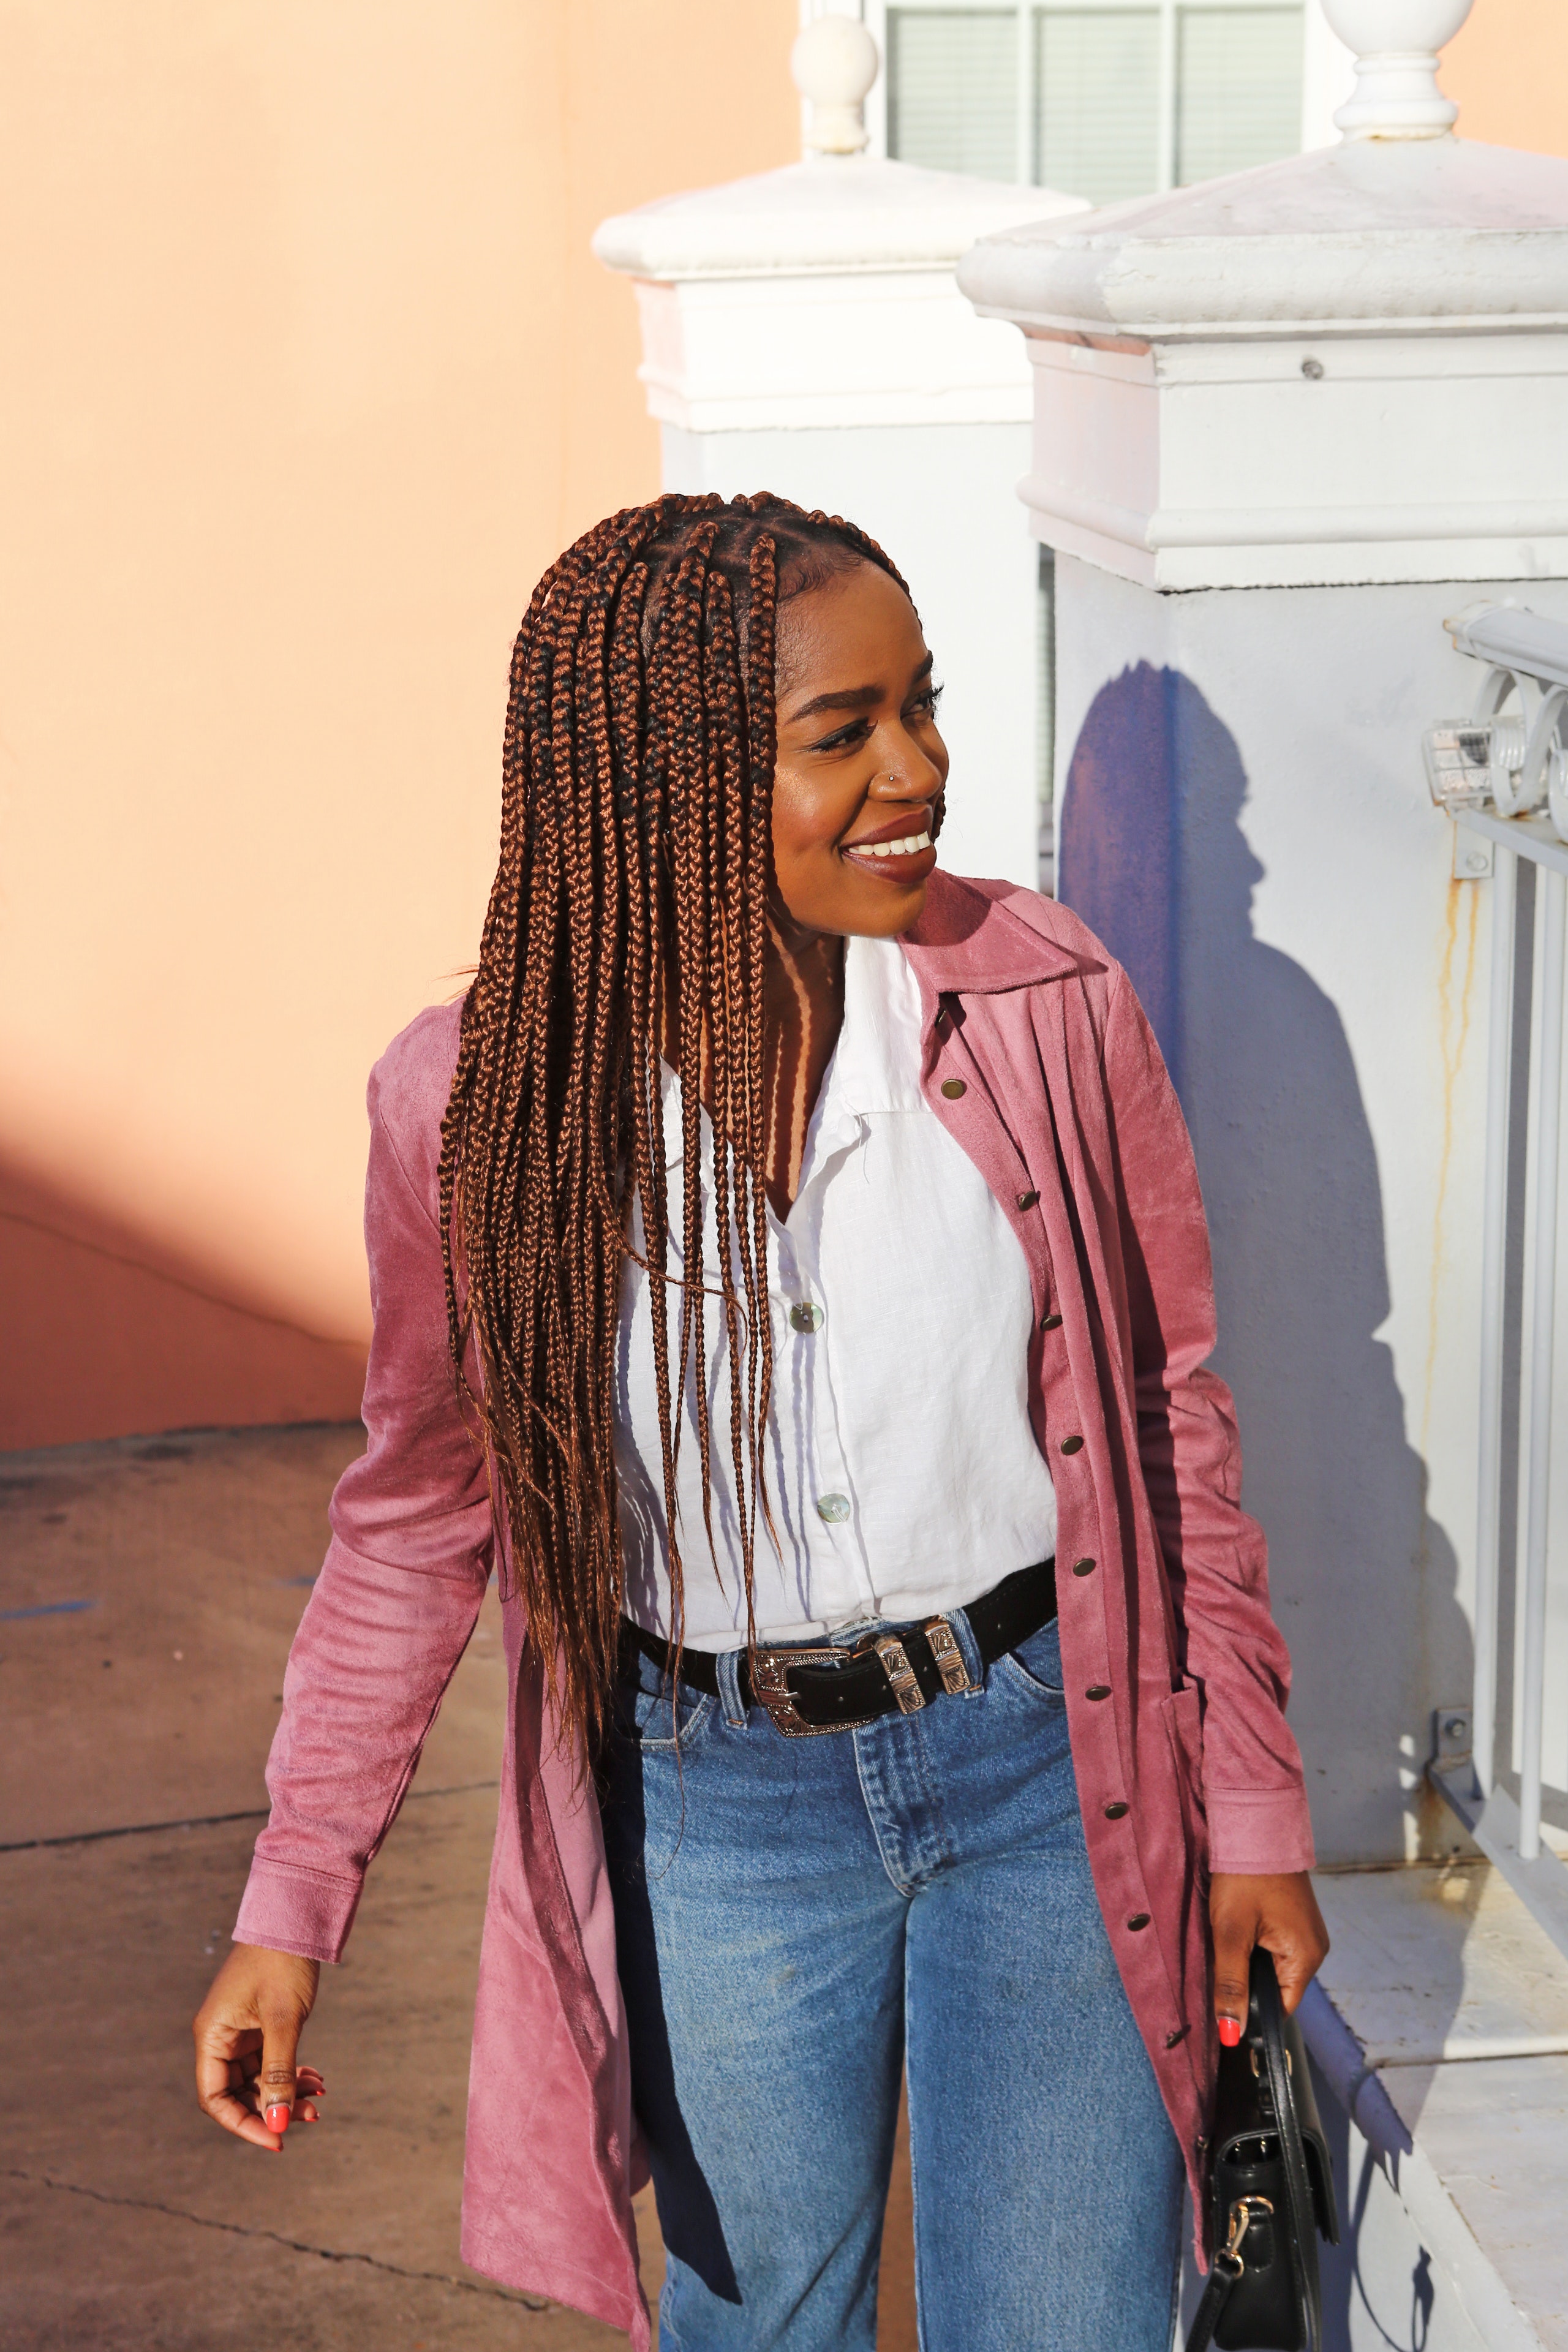
hair, jeans, denim, clothing, pink, hairstyle, beauty, dreadlocks, fashion, outerwear, long hair, jacket, street fashion, textile, cornrows, waist, fashion design, trousers, hair coloring, black hair, leather, magenta, style, hip